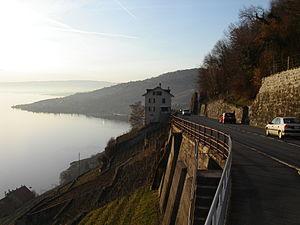
Le Lauvaux et le lac Léman